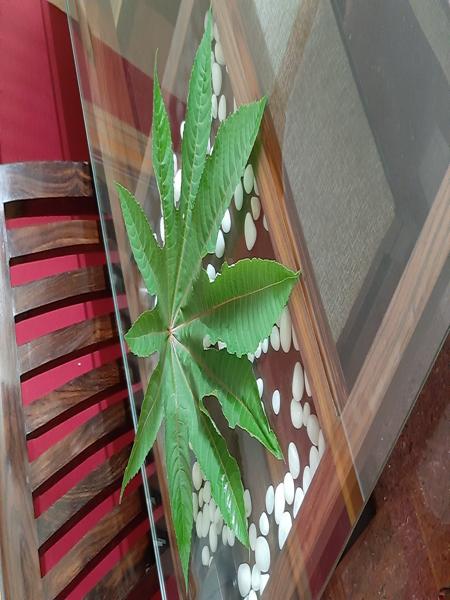
Plant: Castor